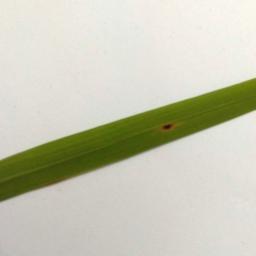
Label: Rice___Brown_Spot